Titanium

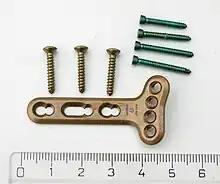
Medical screws and plate used to repair wrist fractures. Scale is in centimeters.

Titanium has occasionally been used in architecture. The Monument to Yuri Gagarin, the first man to travel in space, as well as the Monument to the Conquerors of Space on top of the Cosmonaut Museum in Moscow are made of titanium for the metal's attractive color and association with rocketry. The Guggenheim Museum Bilbao and the Cerritos Millennium Library were the first buildings in Europe and North America, respectively, to be sheathed in titanium panels. Titanium sheathing was used in the Frederic C. Hamilton Building in Denver, Colorado.